Chaos game

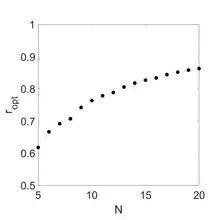
Optimal value of r for every N-sided regular polygons, with N going from 5 to 20.

At each iteration of the chaos game, the point x can be placed anywhere along the line connecting the point x and the vertex of choice, v. Defining r as the ratio between the two distances d(x,x) and d(x,v), it is possible to find the optimal value of r, i.e., r, for every N-sided regular polygon, that produces a fractal with optimal packing, i.e., the subscale polygons are in contact but do not overlap.